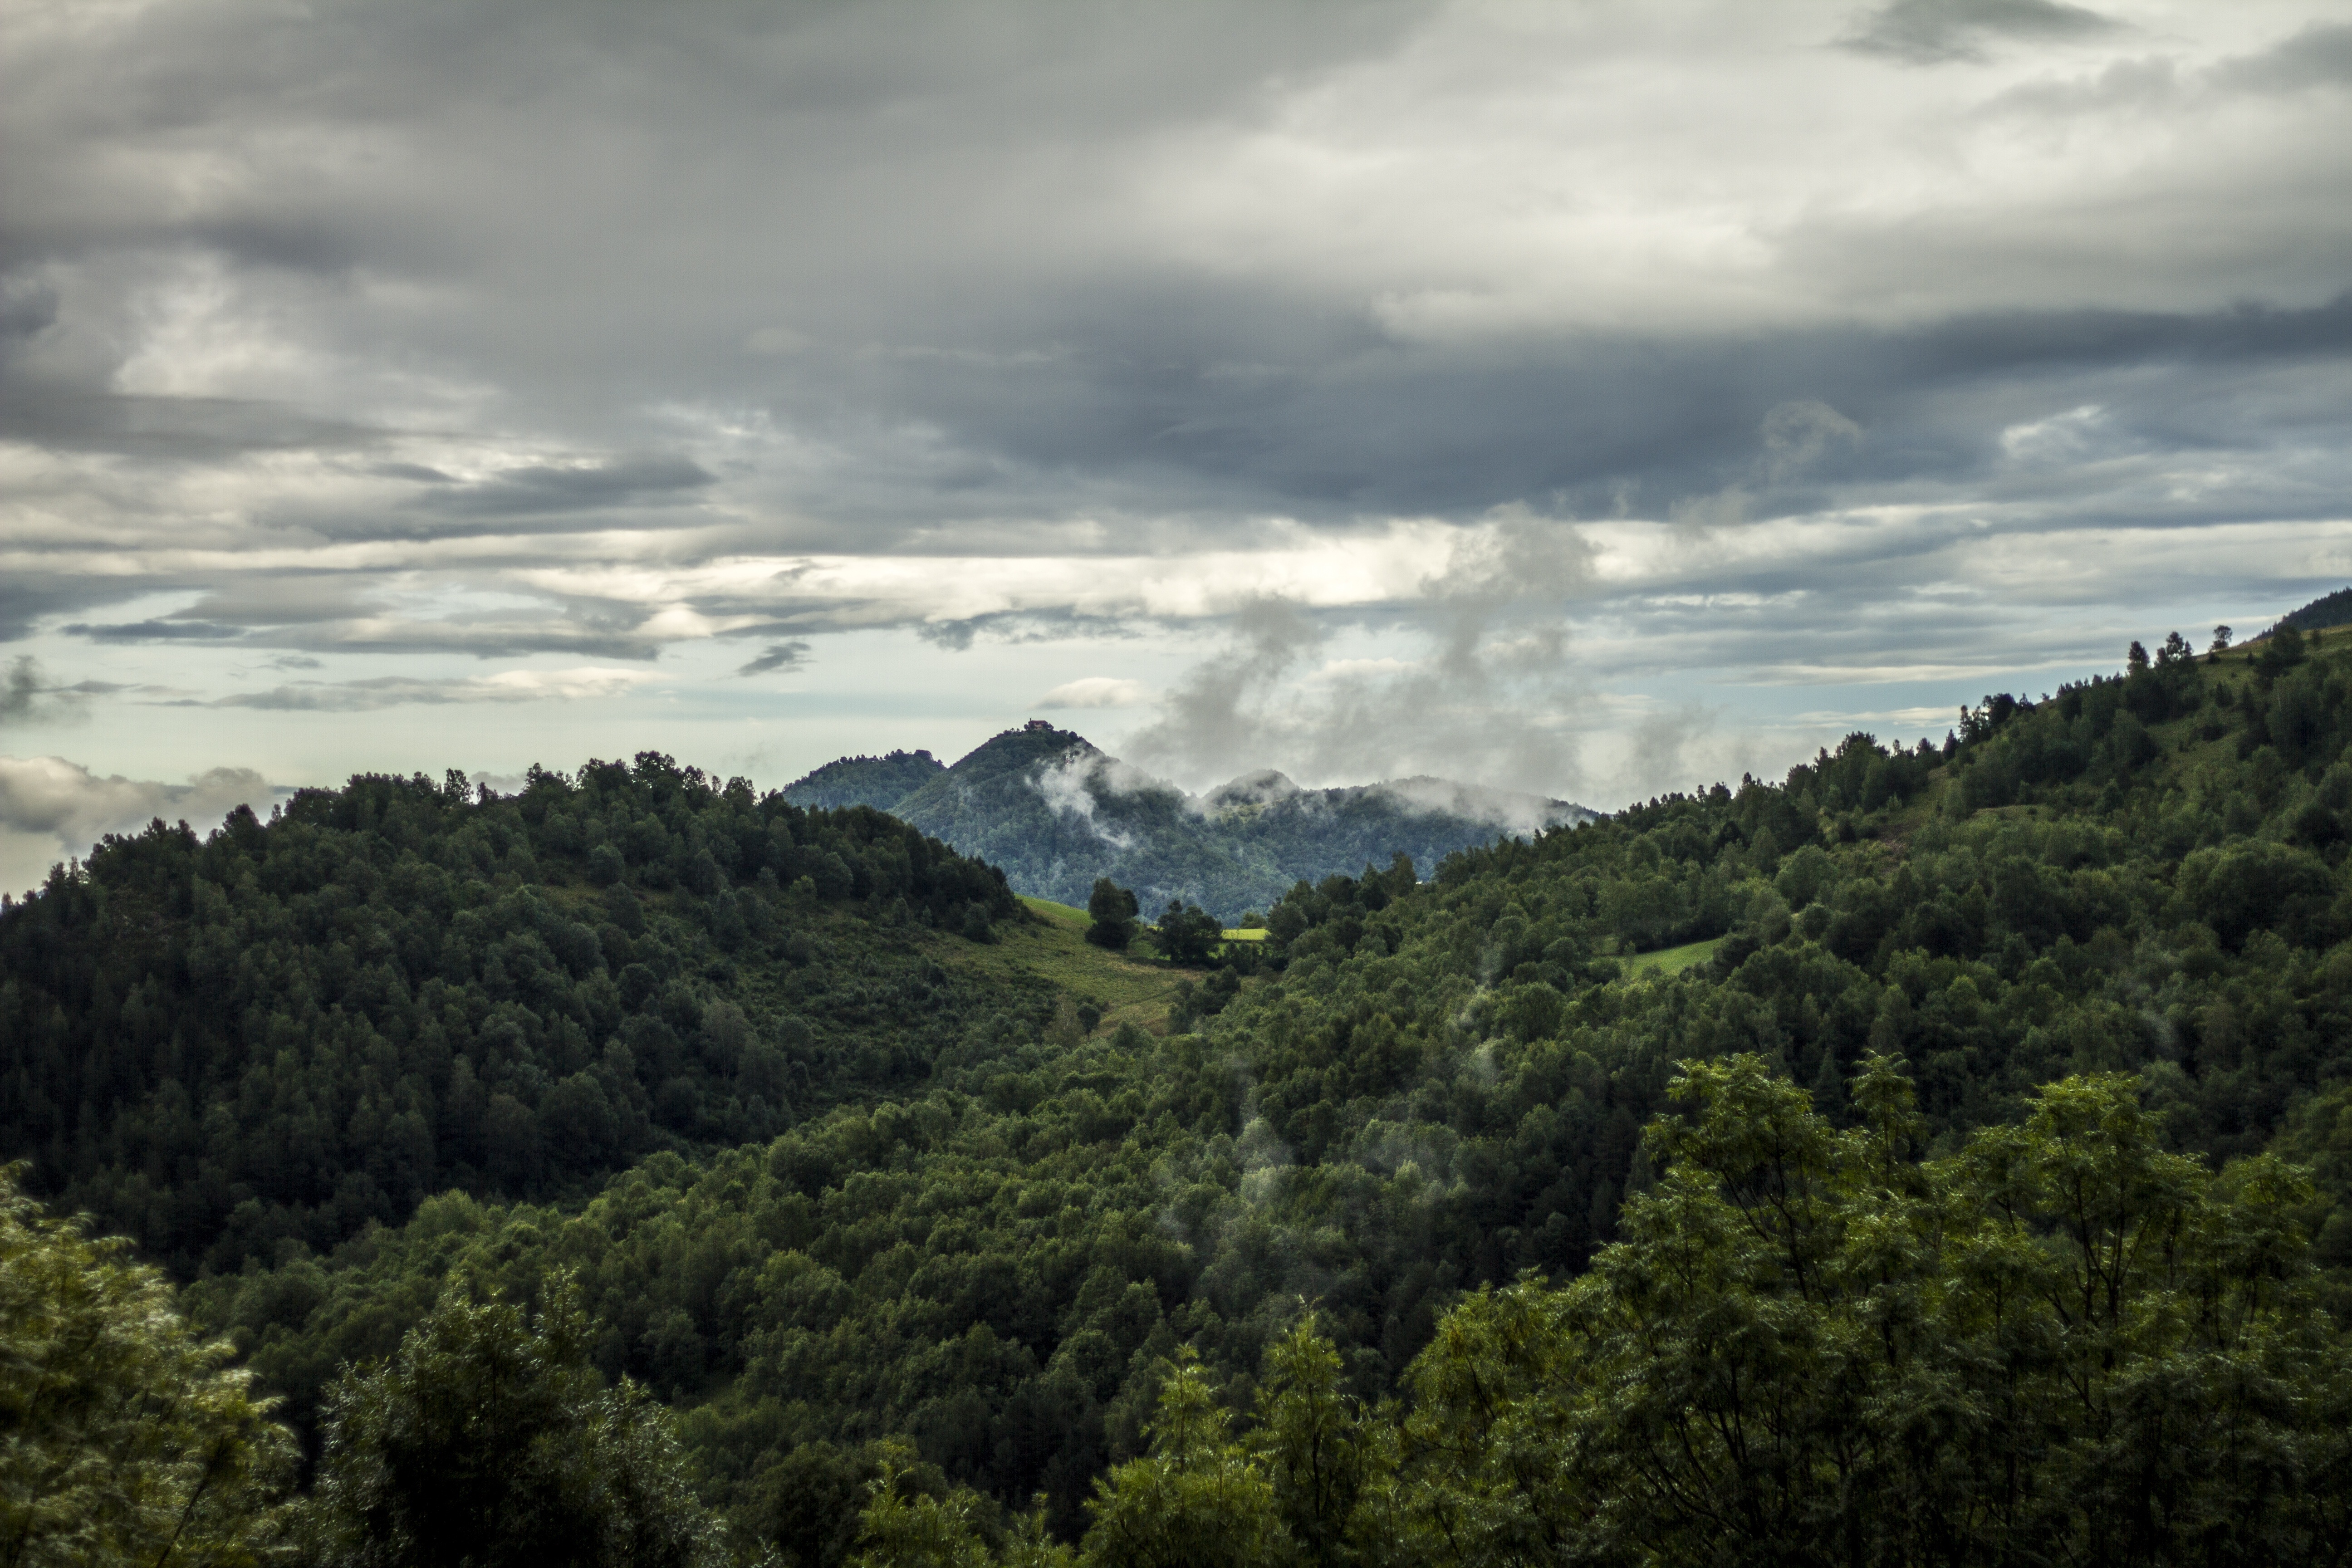
landscape, tree, nature, forest, wilderness, mountain, cloud, sky, morning, hill, view, valley, mountain range, environment, rural, highland, ridge, clouds, plateau, habitat, ecosystem, rural area, landform, meteorological phenomenon, natural environment, geographical feature, atmospheric phenomenon, mountainous landforms